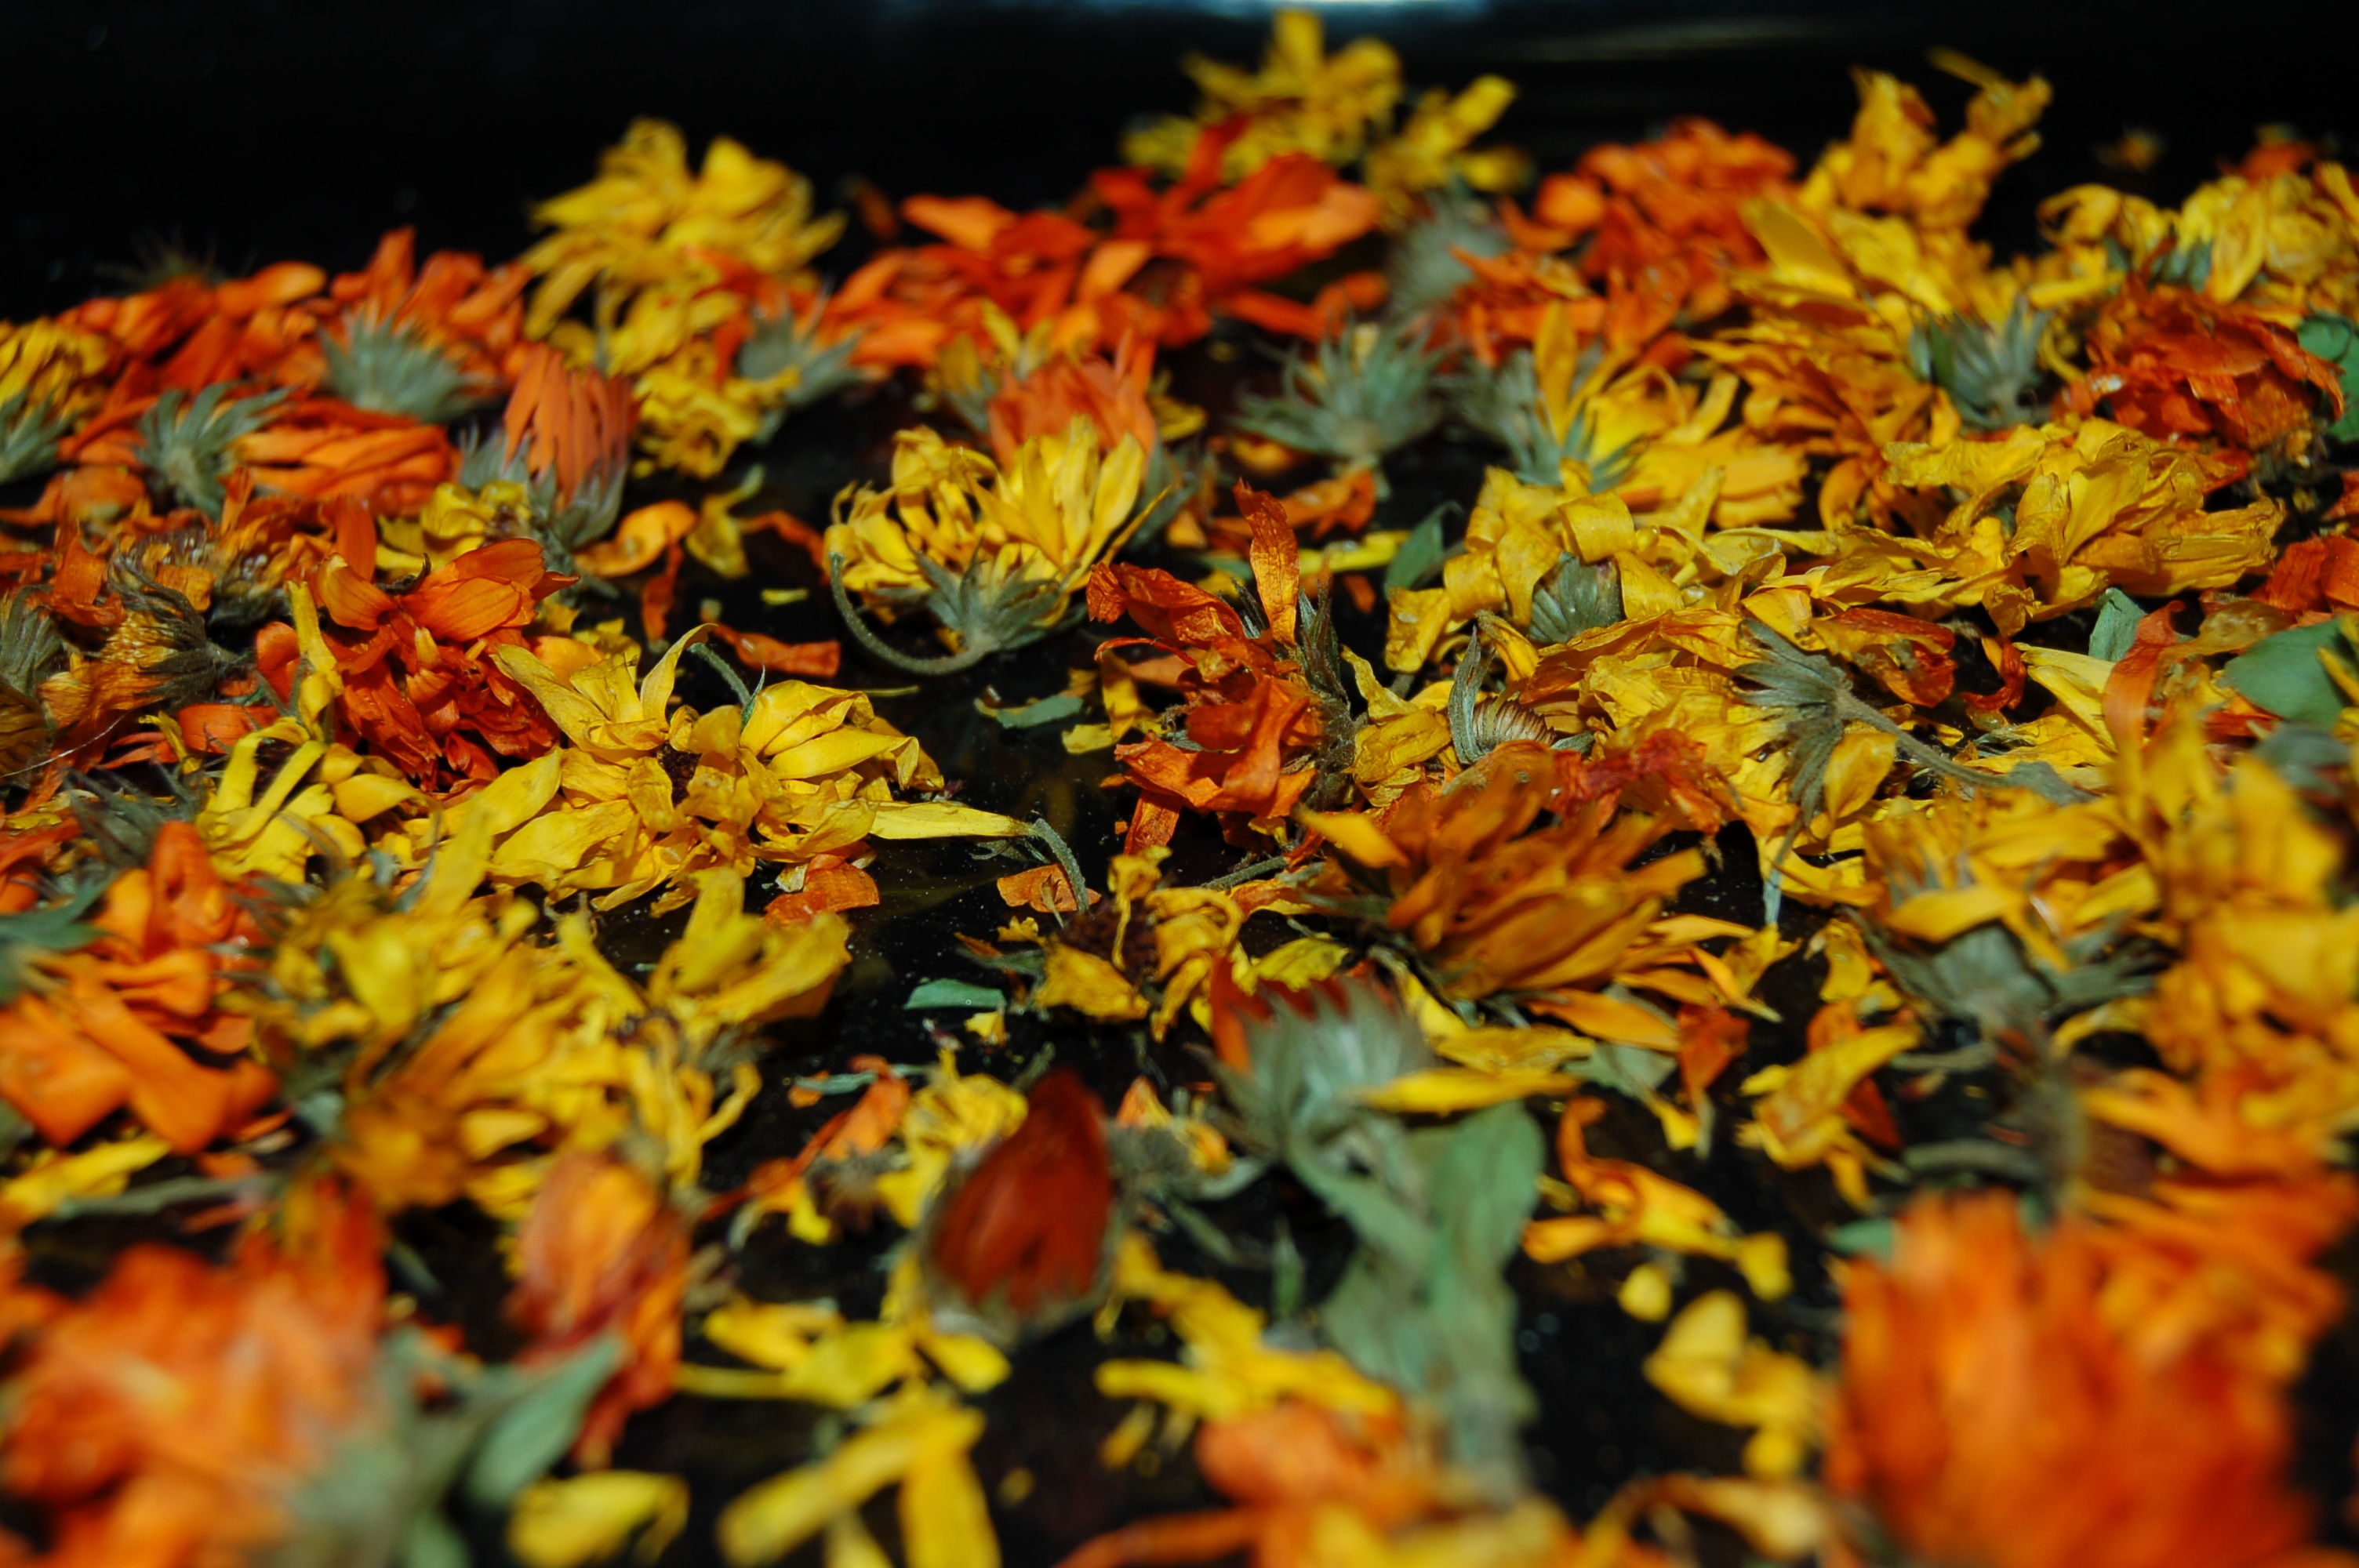
tree, plant, leaf, flower, petal, red, macro, autumn, botany, yellow, closeup, flora, season, flowers, shrub, bright, macro photography, dried flowers, herbarium, land plant